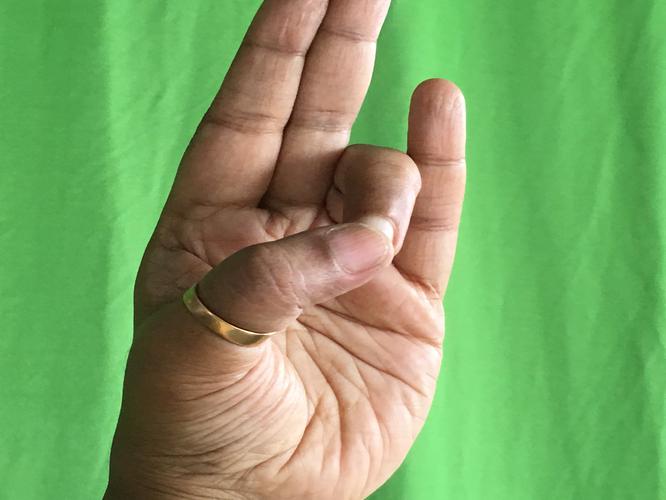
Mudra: Mayura
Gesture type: single_hand